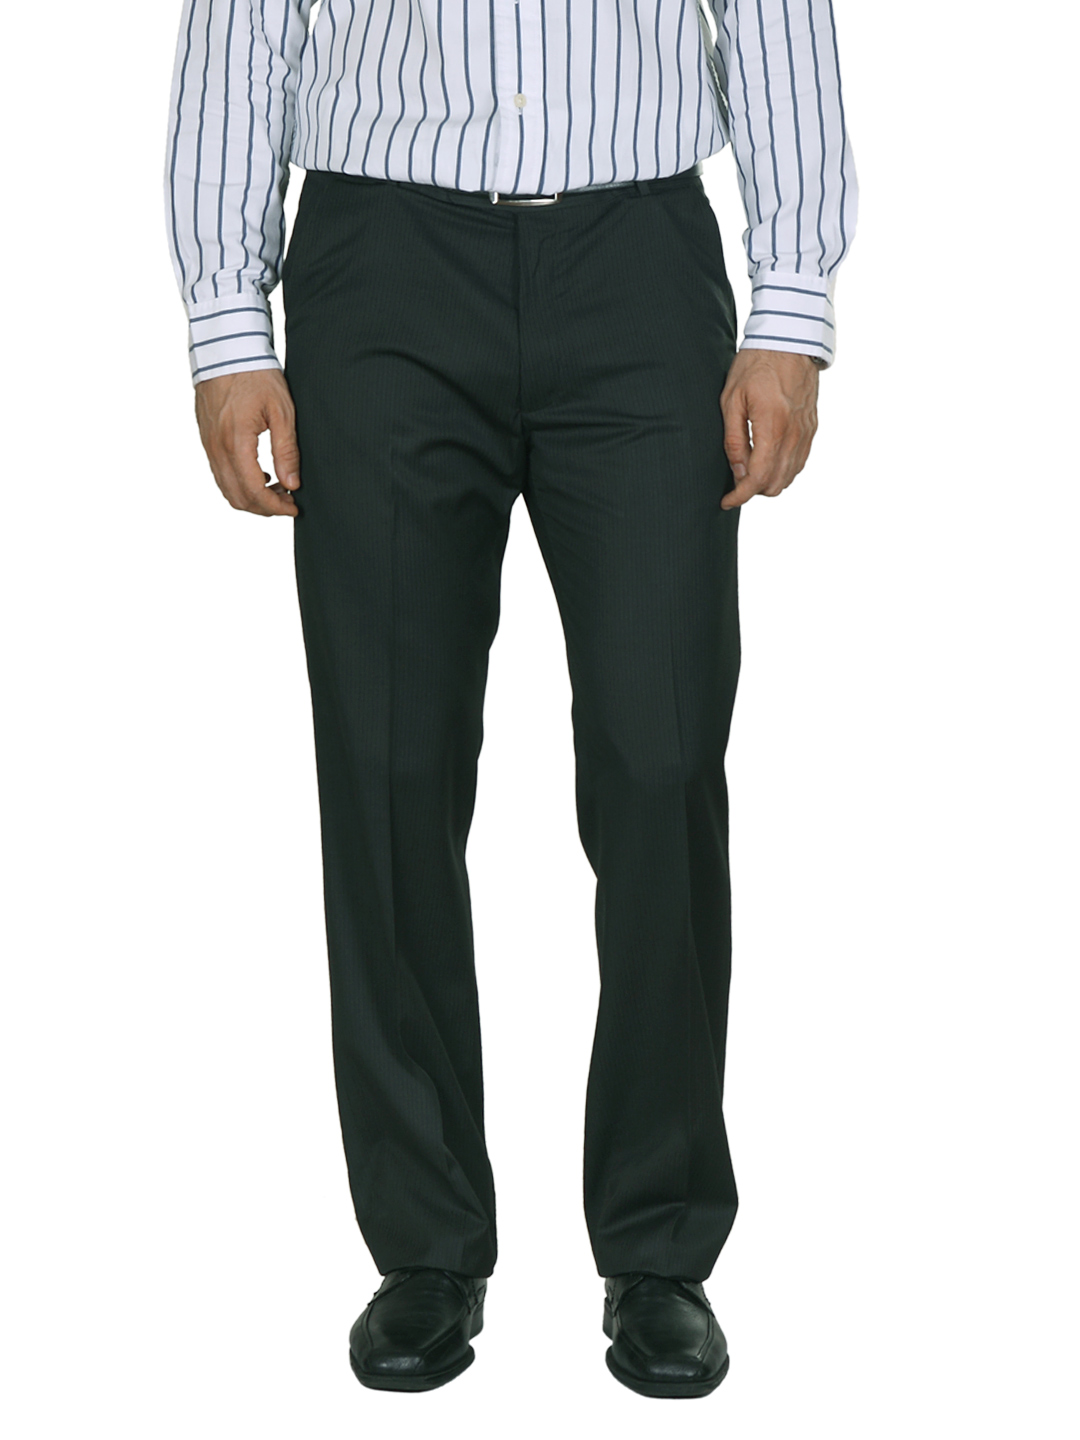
Arrow Men Charcoal Striped Trousers
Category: Apparel / Bottomwear / Trousers
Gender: Men
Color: Charcoal
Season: Summer 2012
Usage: Formal